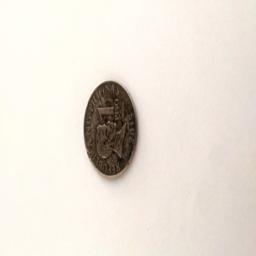
Label: 1_Old_Front